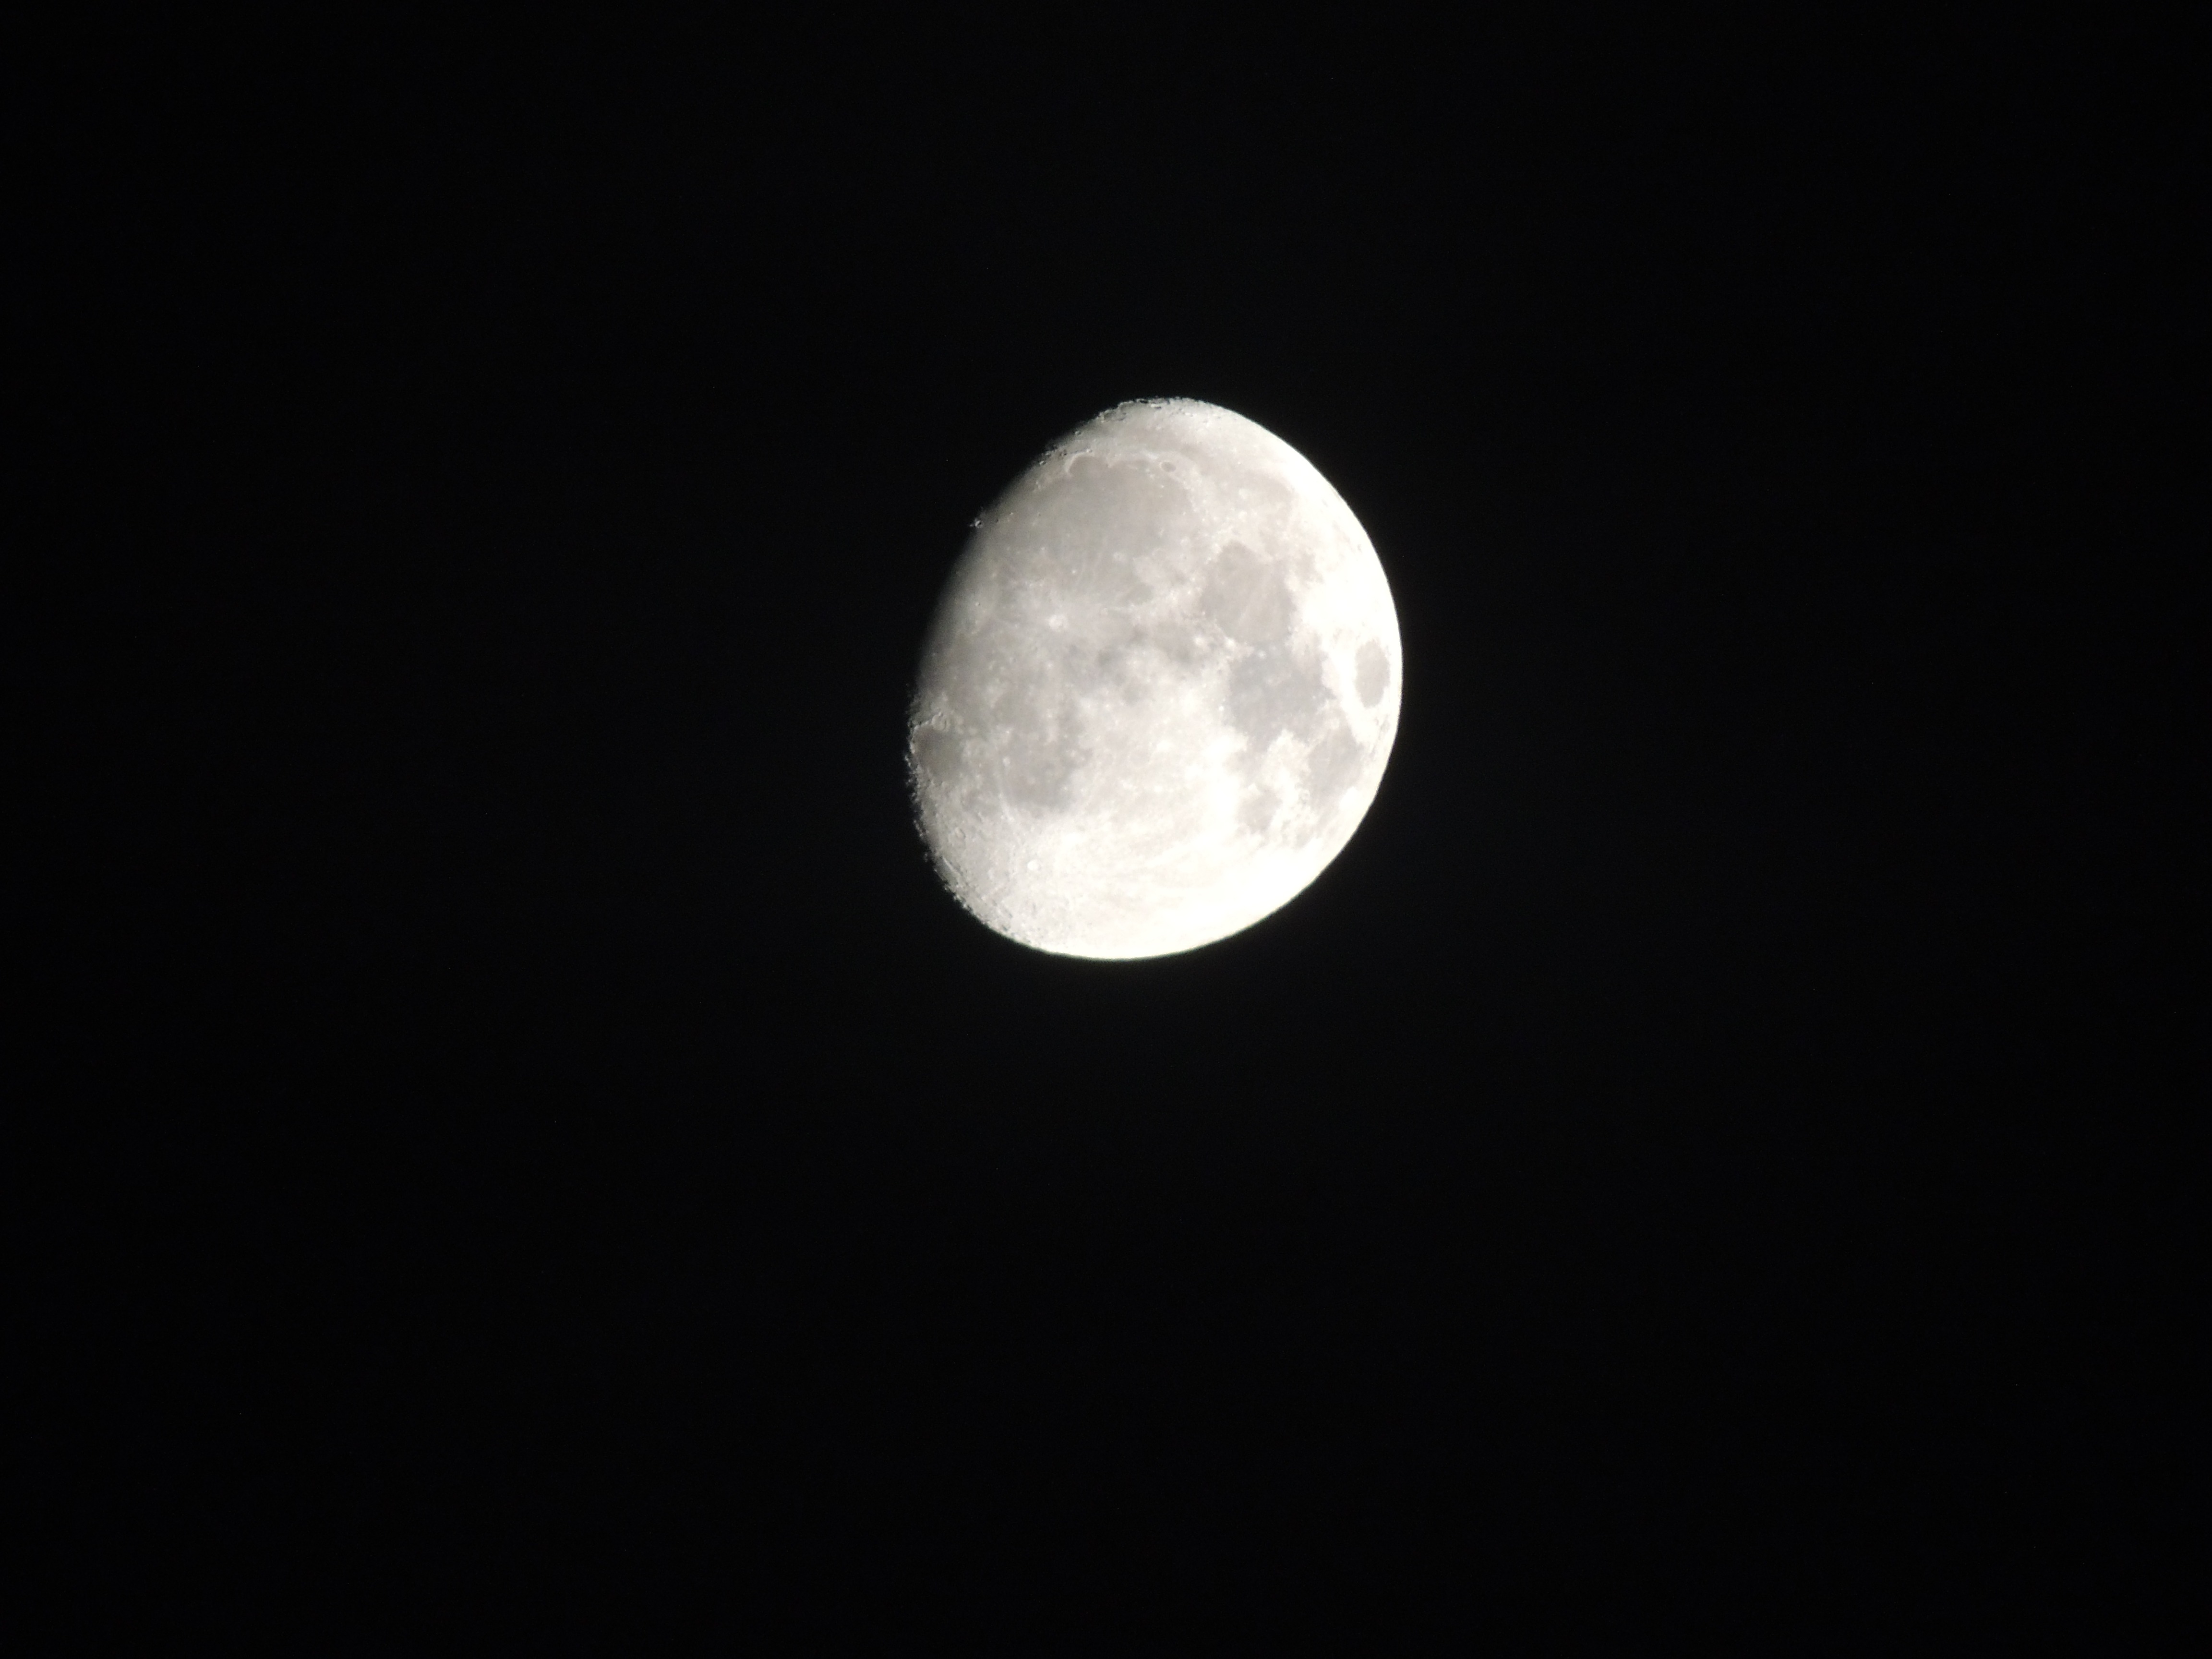
light, black and white, night, atmosphere, space, moon, full moon, circle, astronomy, crescent, astronomical object, celestial event